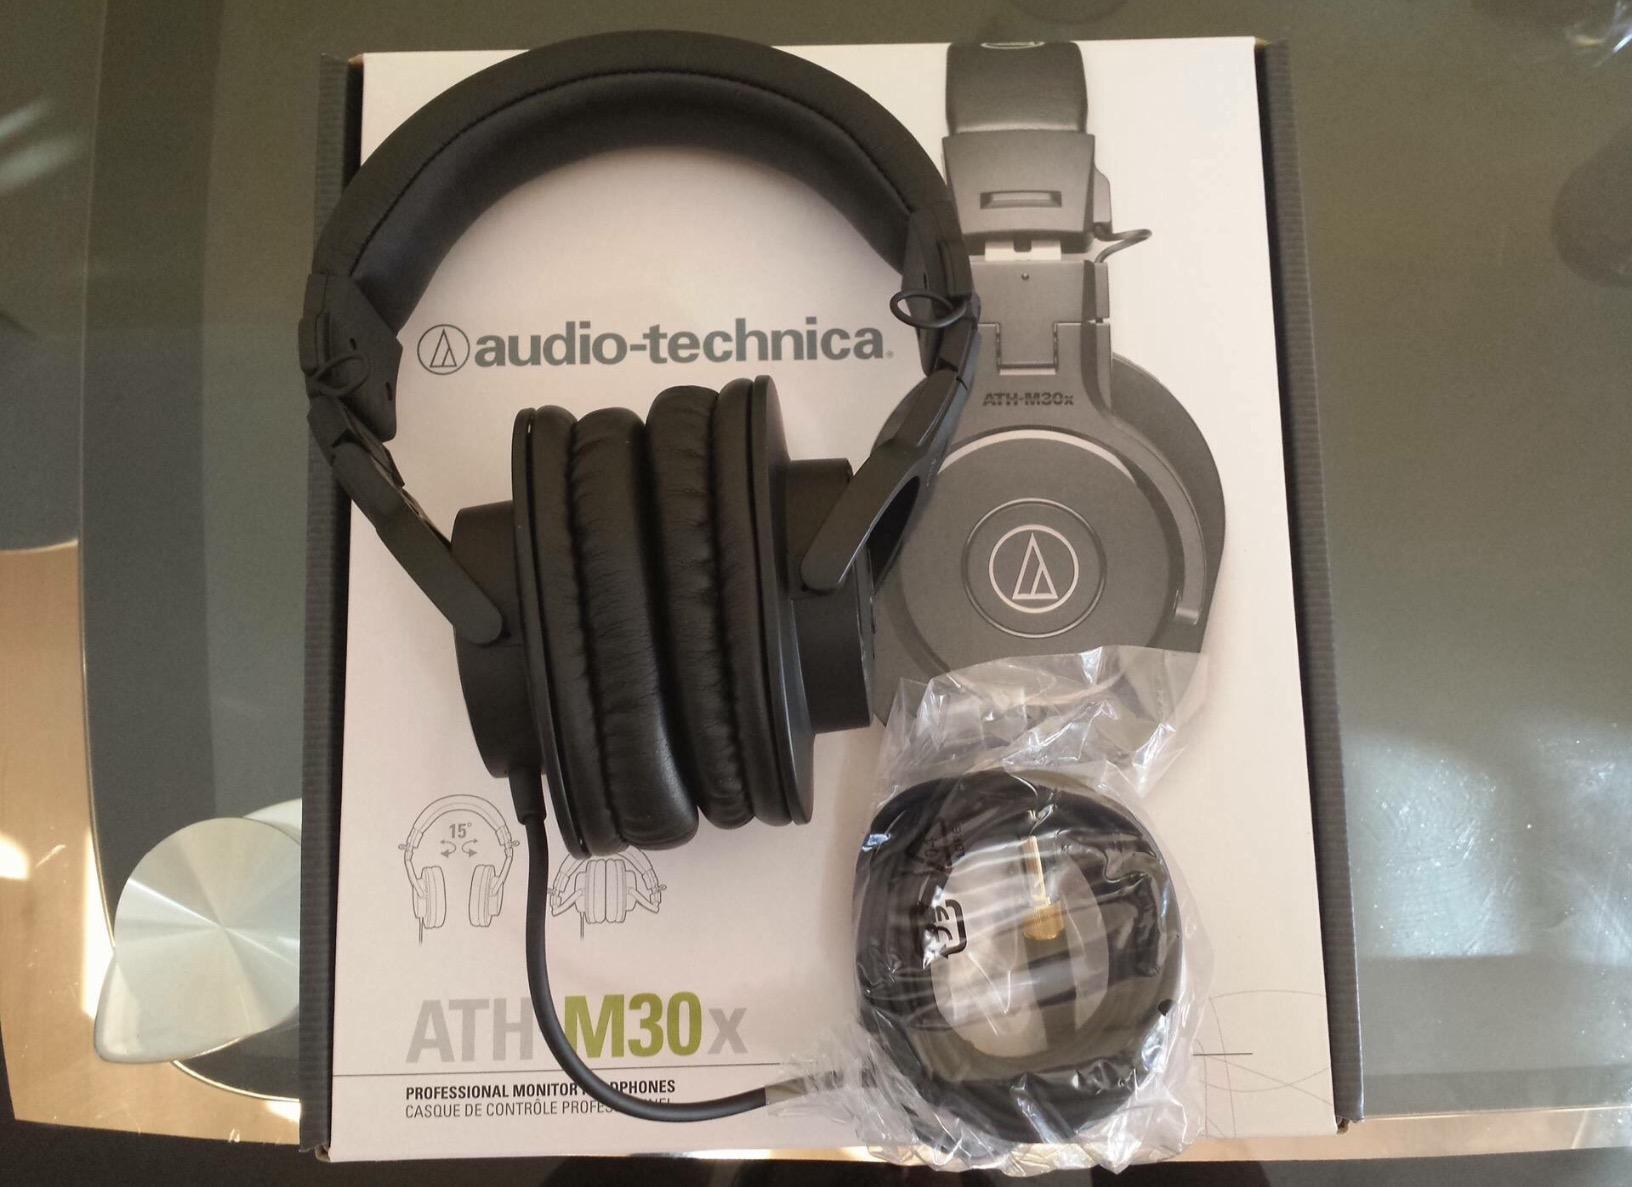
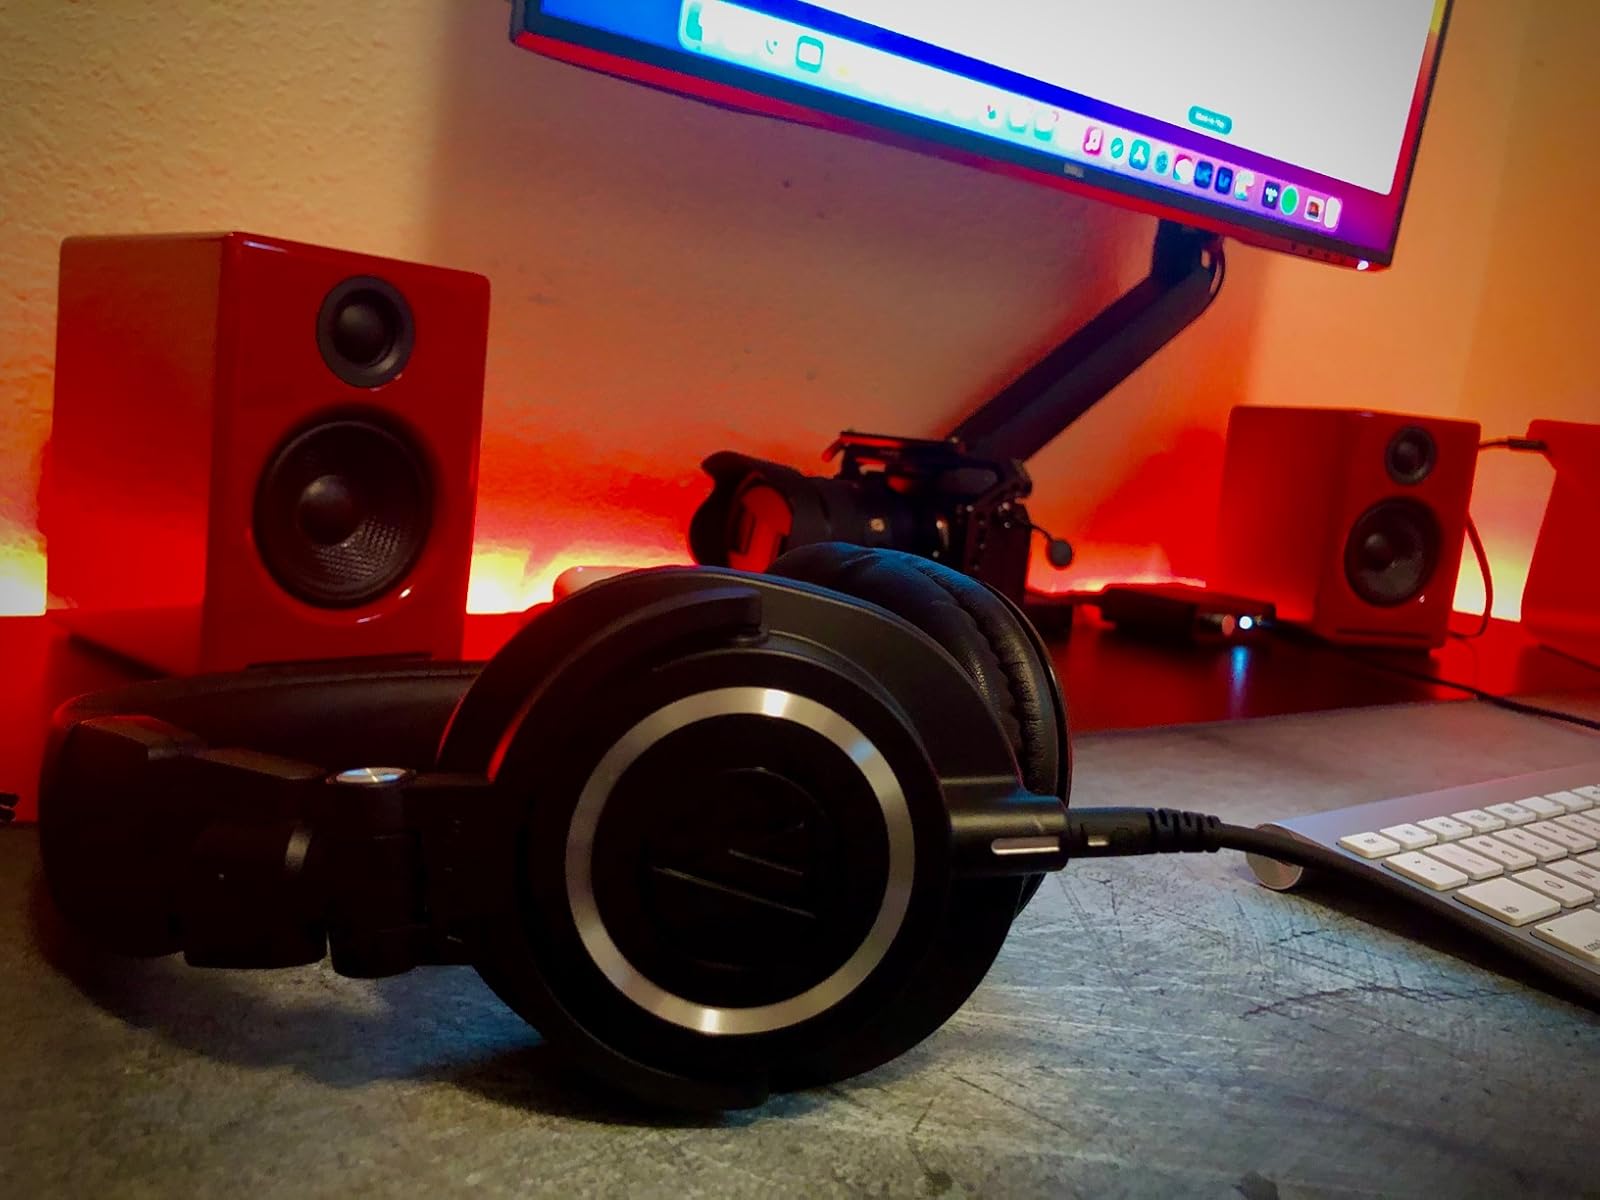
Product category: headphones
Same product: no